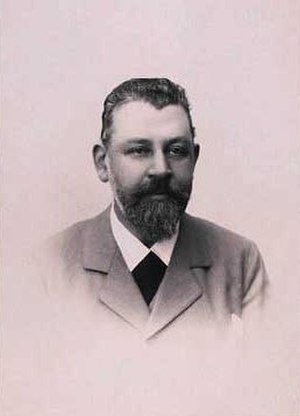
Erik Schiødte
Erik Schiødte var en dansk arkitekt, forfatter og kunstanmelder.